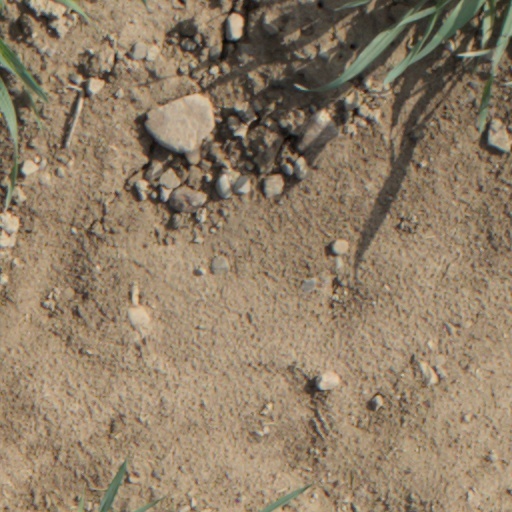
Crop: wheat